Islam in Turkey

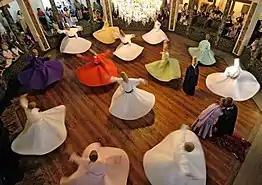
Turkish Sufi whirling dervishes.

The vast majority of the present-day Turkish people are Muslim and the Sunni Islam is the most populous Islamic sect, comprising about 90% of the Muslims in the country. The most popular school of law is the Hanafite madh'hab of Sunni Islam. The Hanafi madhhab was the official school of Islamic jurisprudence espoused by the Ottoman Empire and a 2013 survey conducted by the Turkish Directorate of Religious Affairs indicates that 77.5% of Turkish Muslims identify themselves as Hanafis. Another common Sunni jurisprudence, Shafi'i is the dominant one in Turkish Kurdistan. Although the Maturidi and Ash'ari schools of Islamic theology (which apply Ilm al-Kalam or rational thought to understand the Quran and the hadith) have been the dominant creeds in Turkey due to their widespread acceptance and propagation since the beginning of the Ottoman Empire, the Athari (literalist) creed of the Salafi movement has seen increasing acceptance.